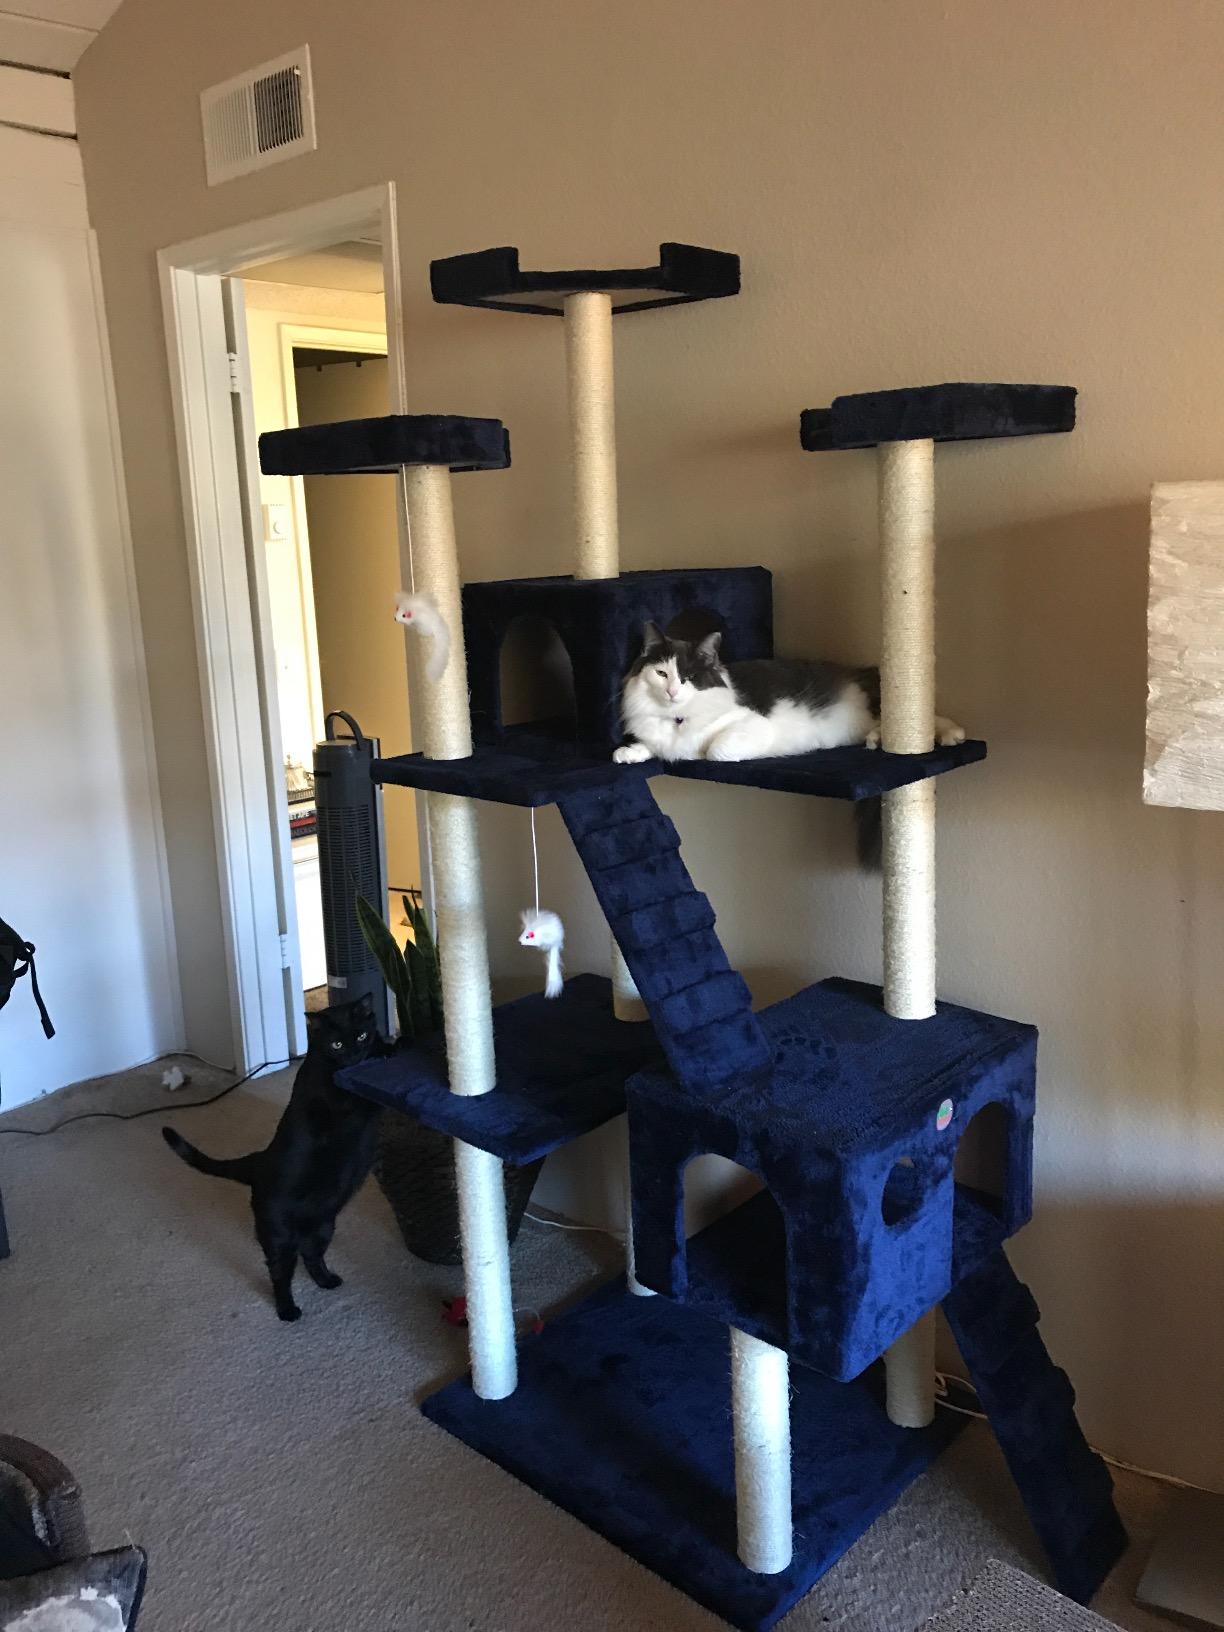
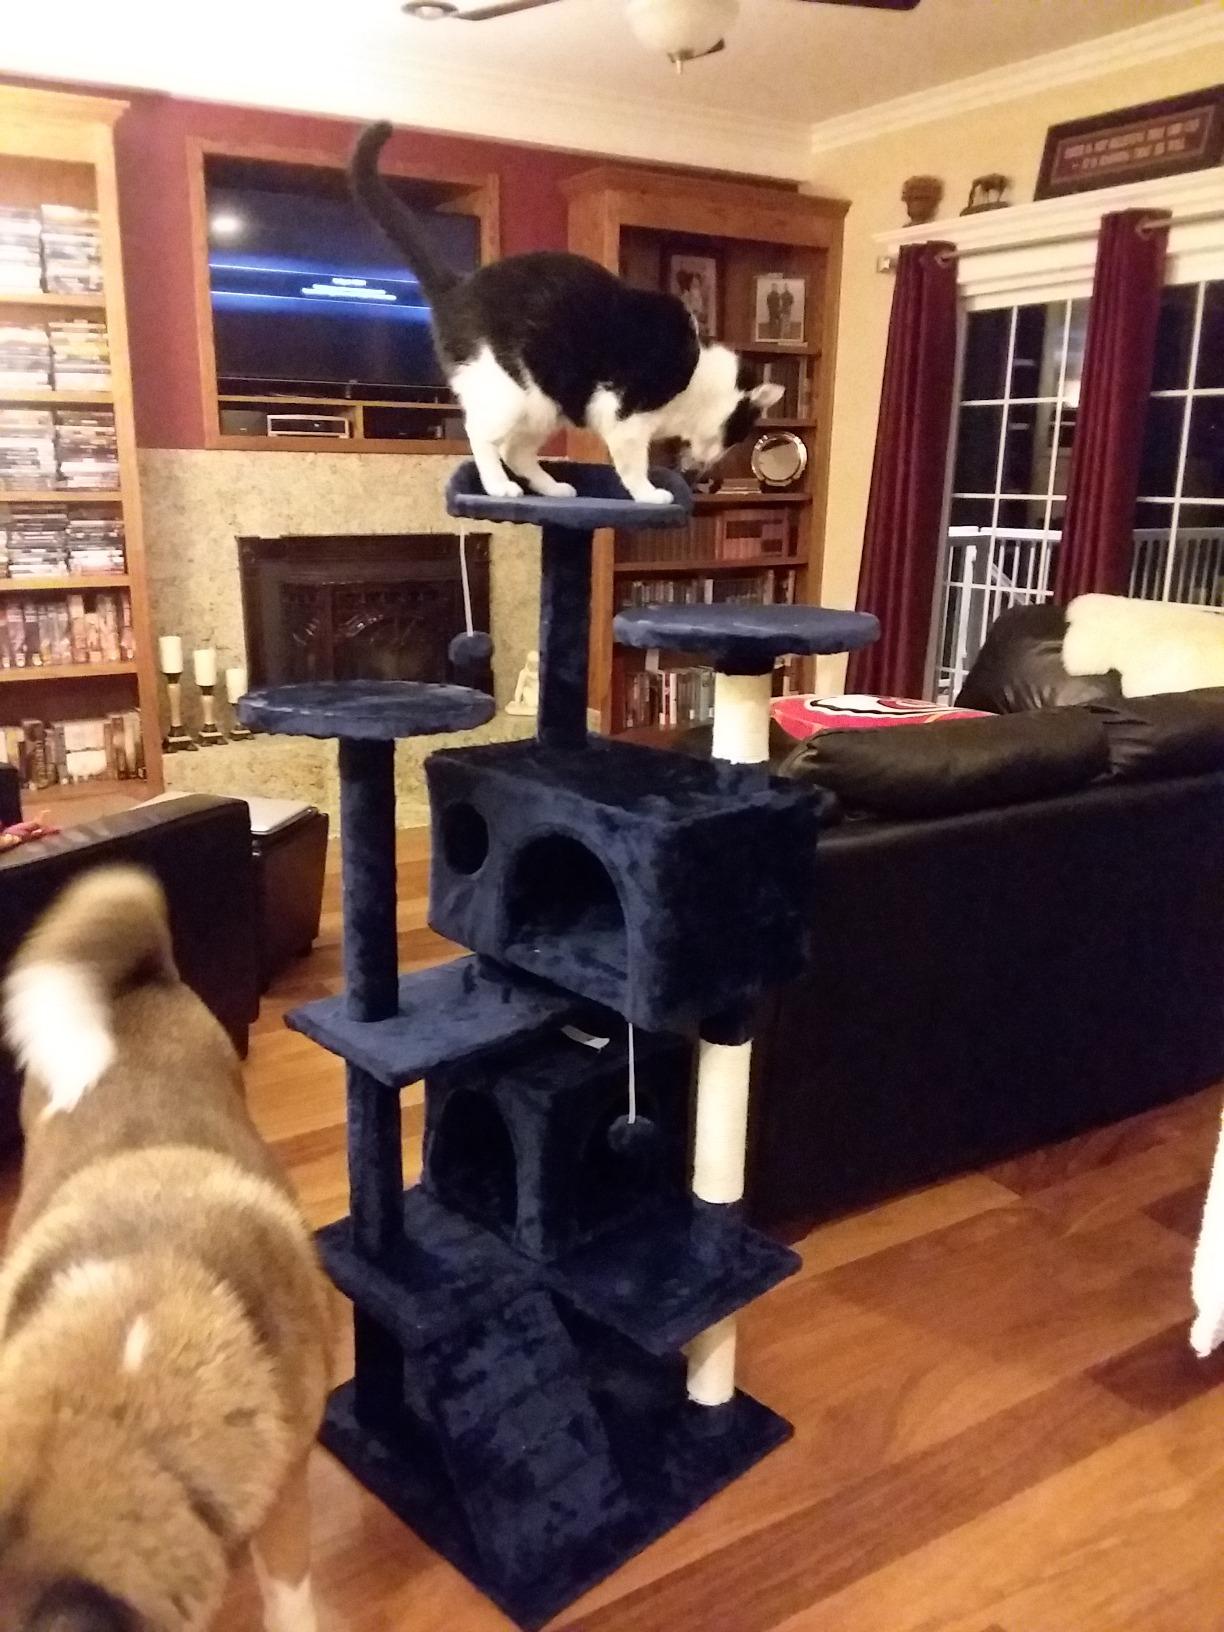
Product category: items_cat tree
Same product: no